Anna Fischer

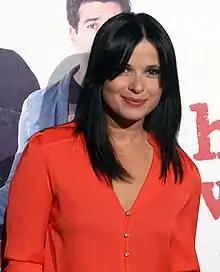
Fischer in 2012

Marion Anna Fischer (born 18 July 1986) is a German actress and singer. Since 2003, she appeared in over 30 film and television roles. She is most recognised to international audiences as the perky vampire "Nora" in Dennis Gansel's drama film "We Are The Night".